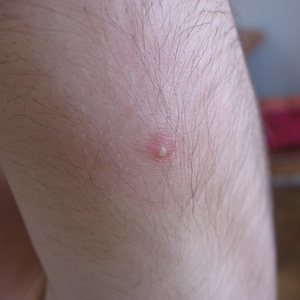
Acné sur un bras.